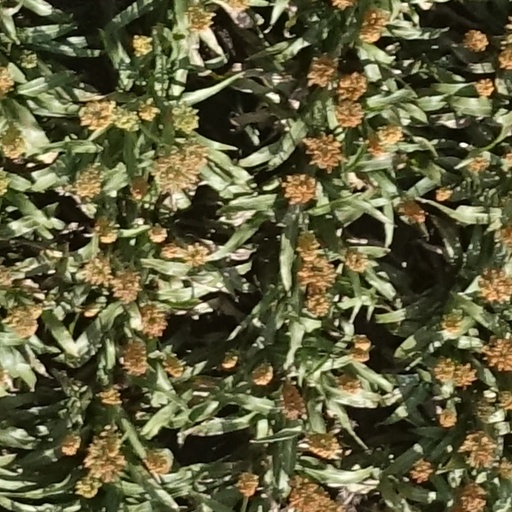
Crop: sorghum